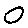
Label: 0